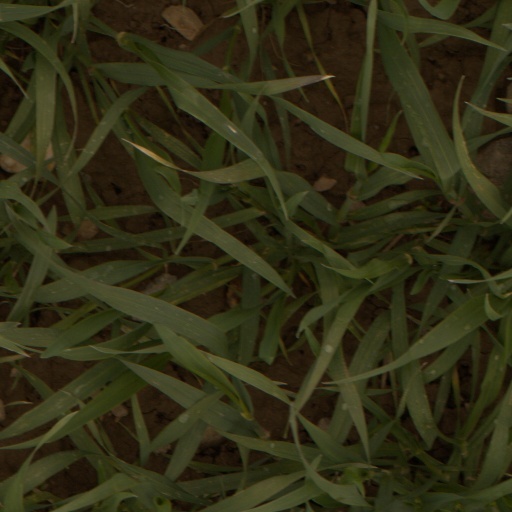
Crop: wheat